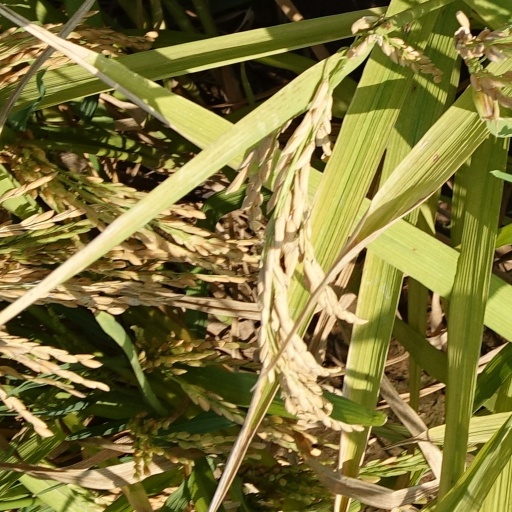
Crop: rice